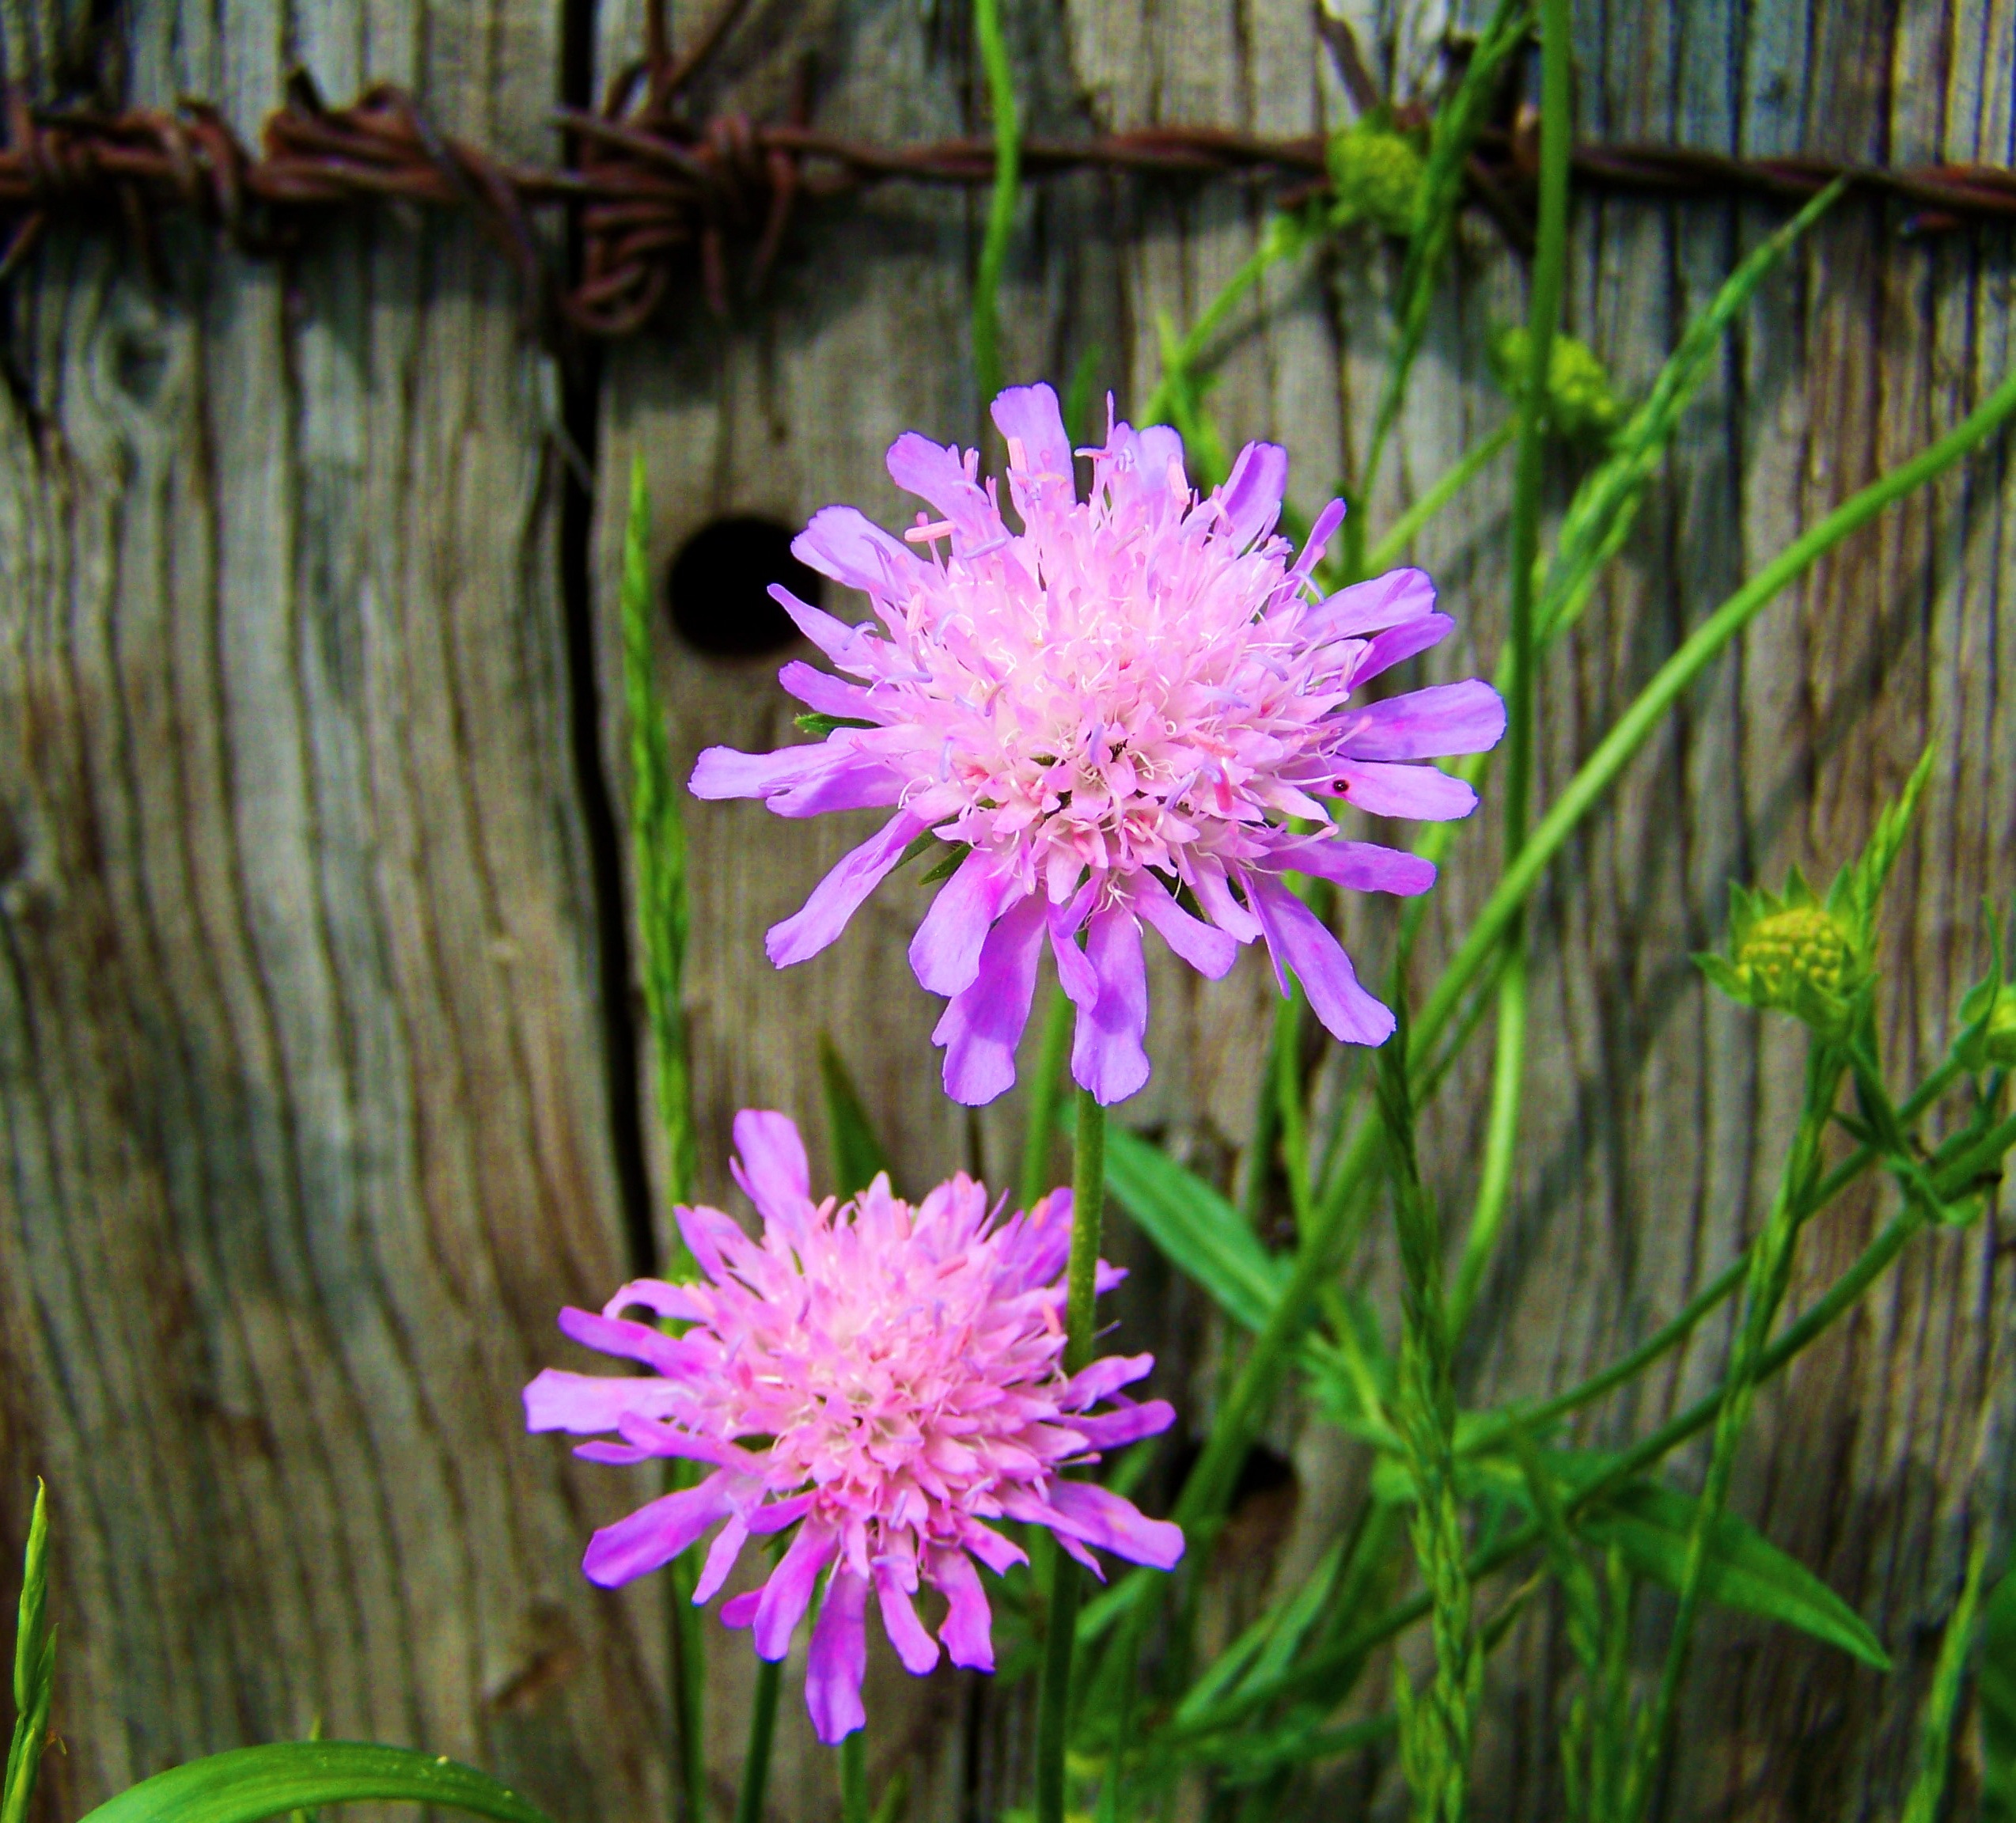
nature, blossom, plant, flower, spring, herb, produce, botany, flora, wildflower, macro photography, flowering plant, daisy family, land plant, purple to pink flower meadow